Legend of Mana: The Teardrop Crystal

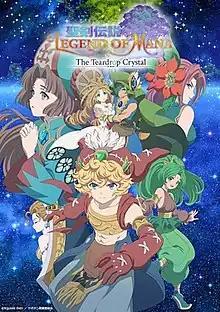
Key visual

Legend of Mana: The Teardrop Crystal, known in Japan as , is a Japanese anime television series produced by Yokohama Animation Laboratory and Graphinica, based on the video game "Legend of Mana" by Square Enix. The series aired from October to December 2022.